Stormswept

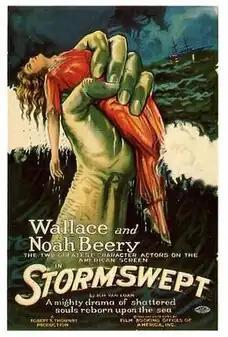
Promotional poster for "Stormswept"

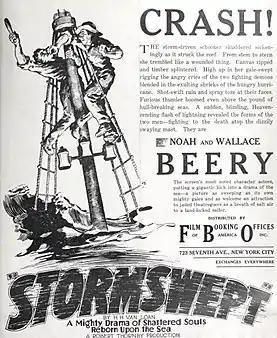

Stormswept is a 1923 silent film starring brothers Wallace Beery and Noah Beery. The advertising phrase used for the movie was "Wallace and Noah Beery, The Two Greatest Character Actors on the American Screen." The film was written by Winifred Dunn from the H. H. Van Loan story, and directed by Robert Thornby. A print of the film survives in London's BFI National Archive.